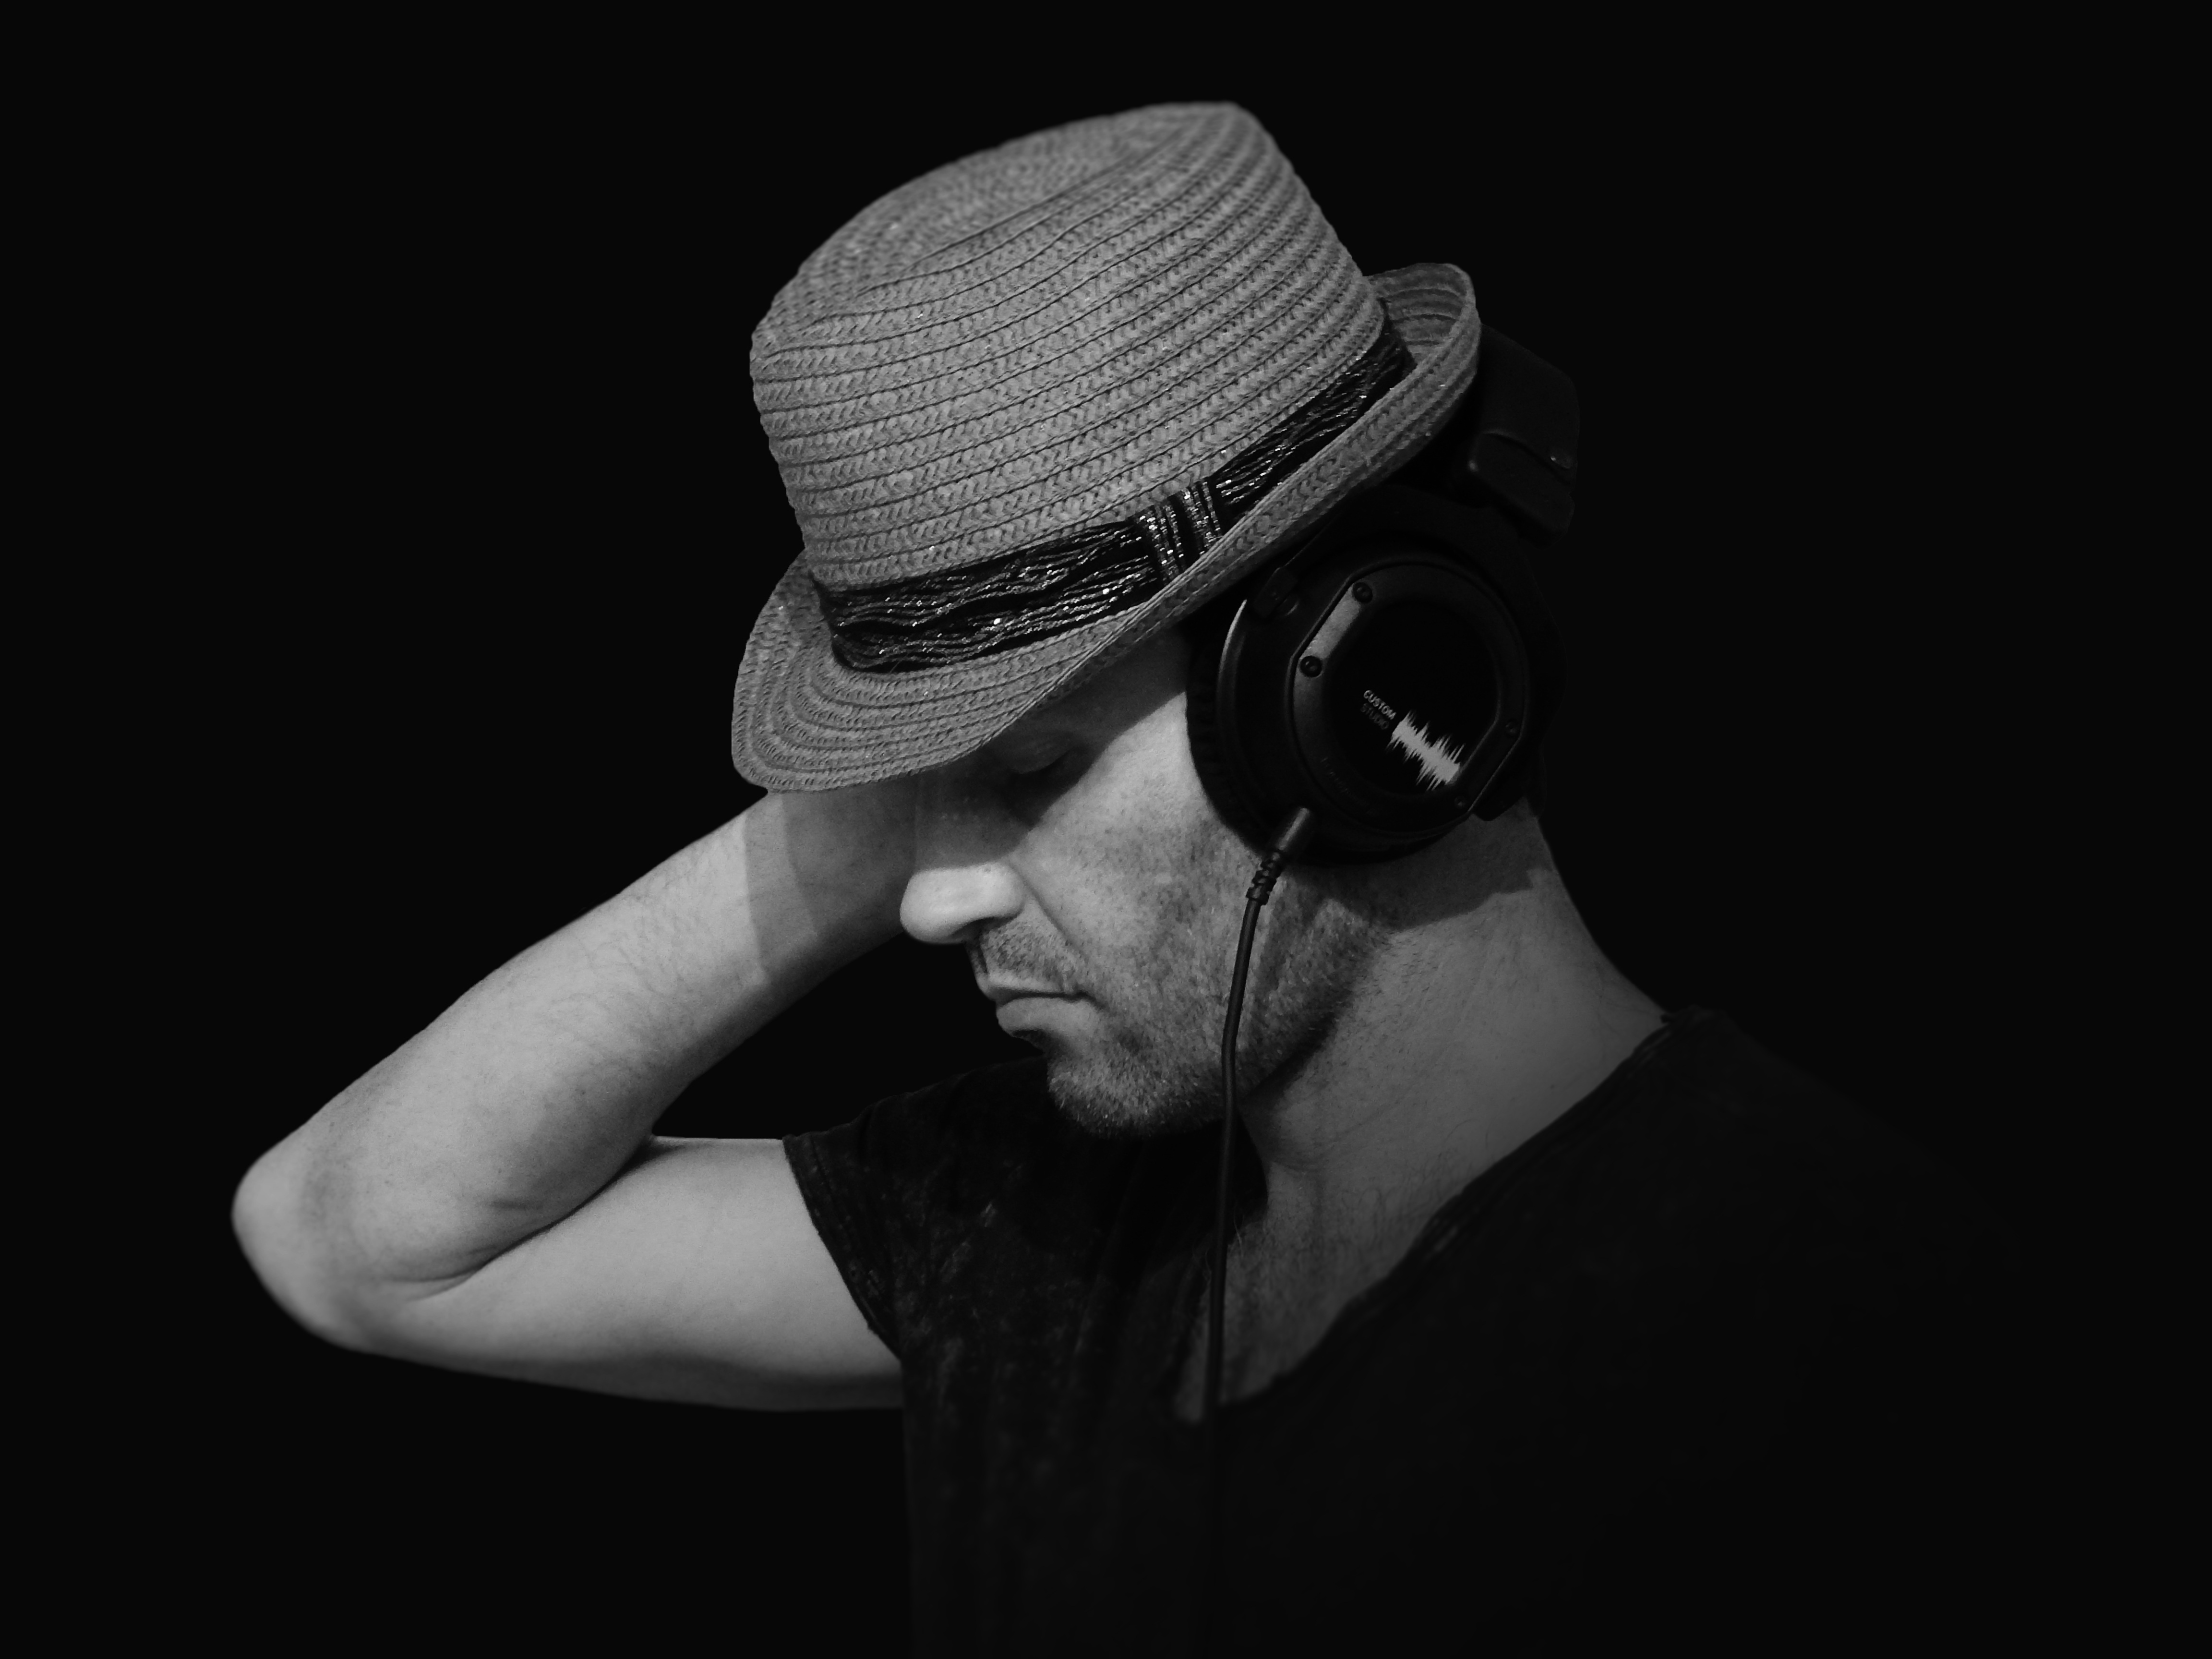
hand, man, person, music, black and white, white, photography, portrait, studio, hat, darkness, clothing, black, monochrome, dj, audio, headphones, glasses, cap, photograph, eyewear, sound, hifi, mp3, listen to music, monochrome photography, vision care